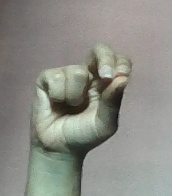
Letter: gaaf